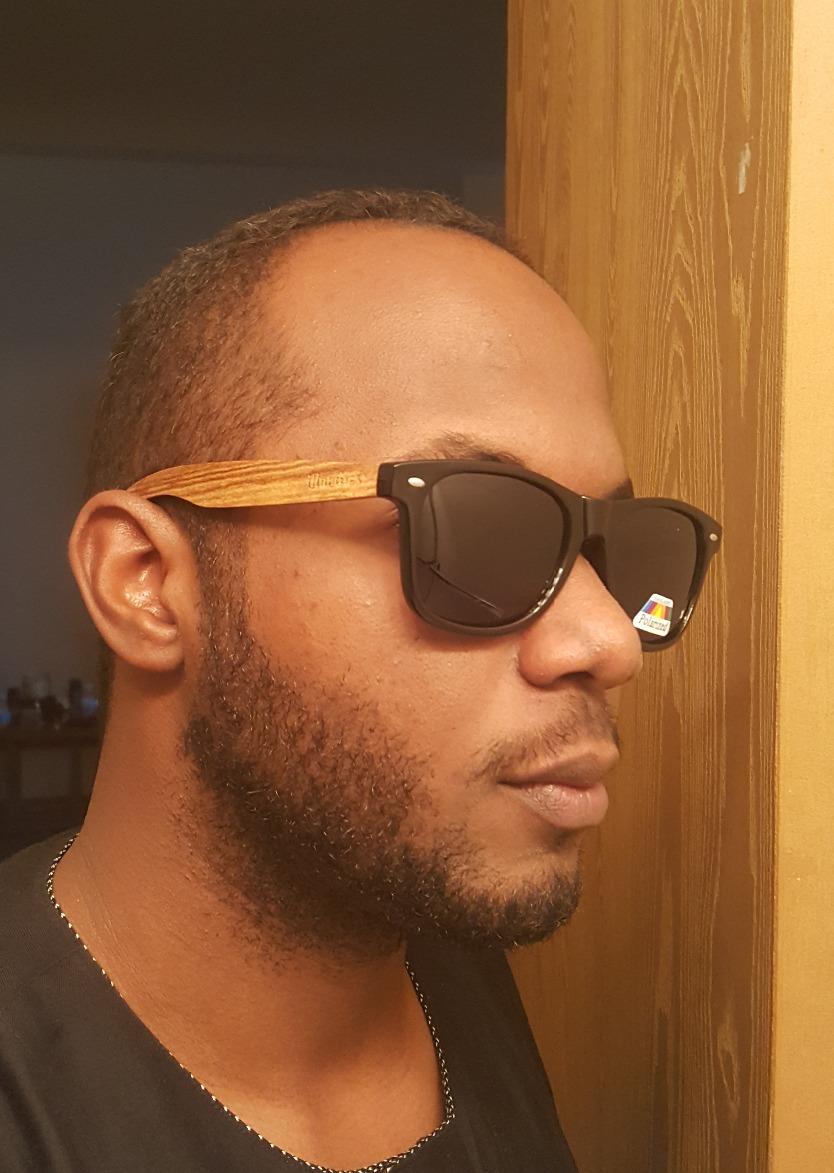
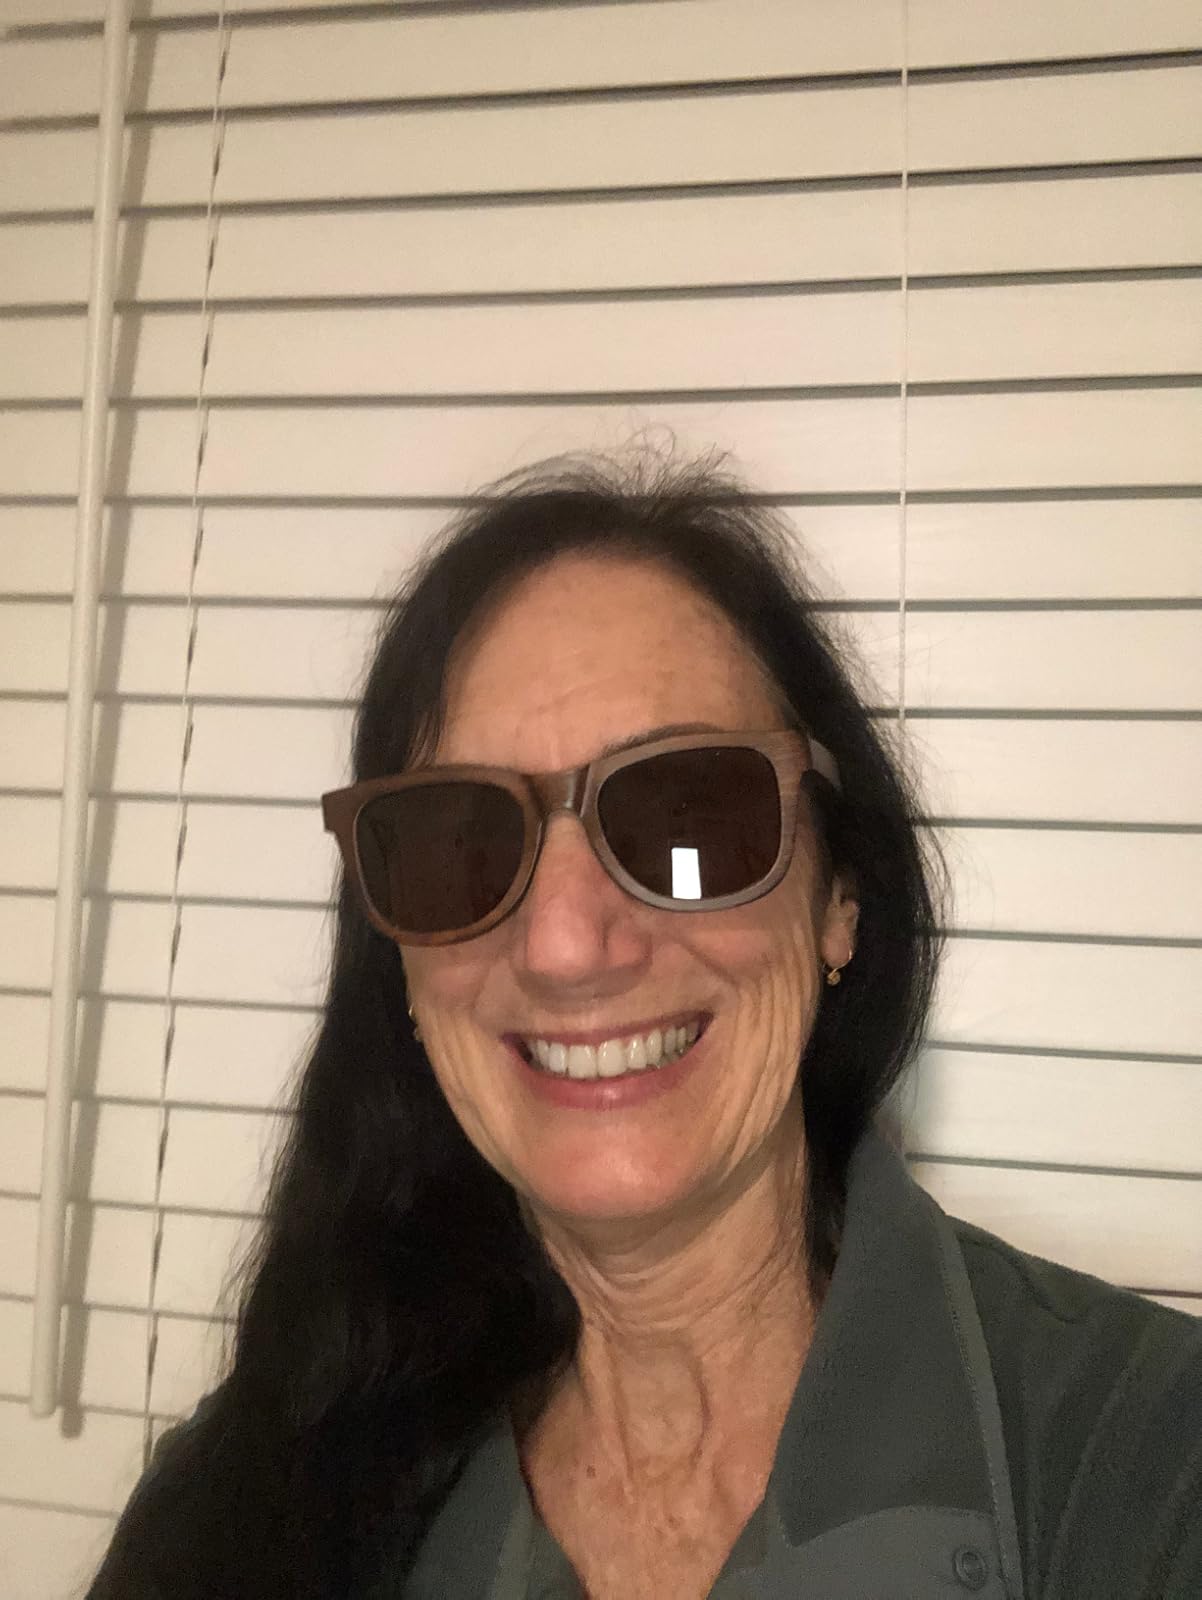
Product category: accessories_sunglasses
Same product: no